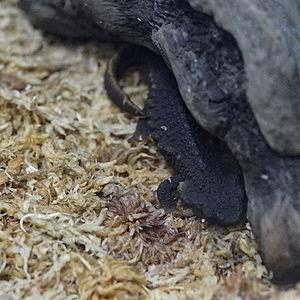
Echinotriton est un genre d'urodèles de la famille des Salamandridae.
Echinotriton andersoni est une espèce d'urodèles de la famille des Salamandridae.